Bautista, Pangasinan

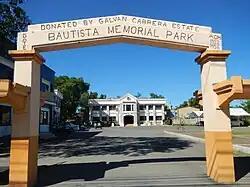
Arch of welcome and Municipal hall

Bautista, belonging to the fifth congressional district of the province of Pangasinan, is governed by a mayor designated as its local chief executive and by a municipal council as its legislative body in accordance with the Local Government Code. The mayor, vice mayor, and the councilors are elected directly by the people through an election which is being held every three years.